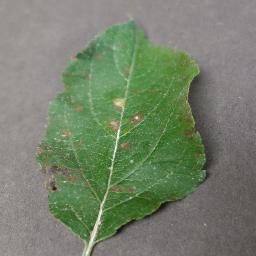
Label: Apple___Cedar_apple_rust